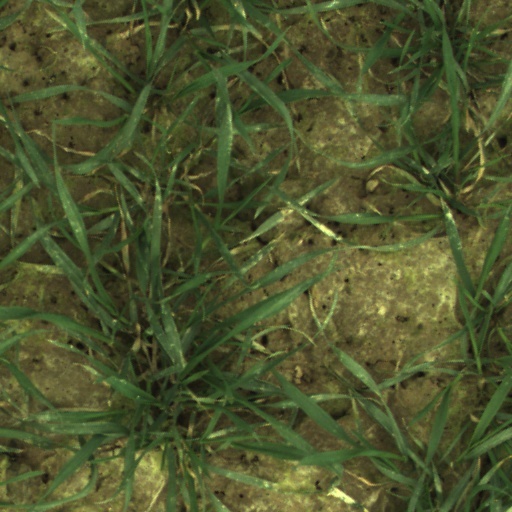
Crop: wheat